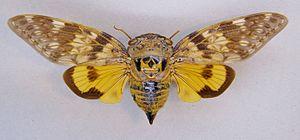
Platypleura est un genre d'insectes hémiptères de la famille des Cicadidae et de la sous-famille des Cicadinae.